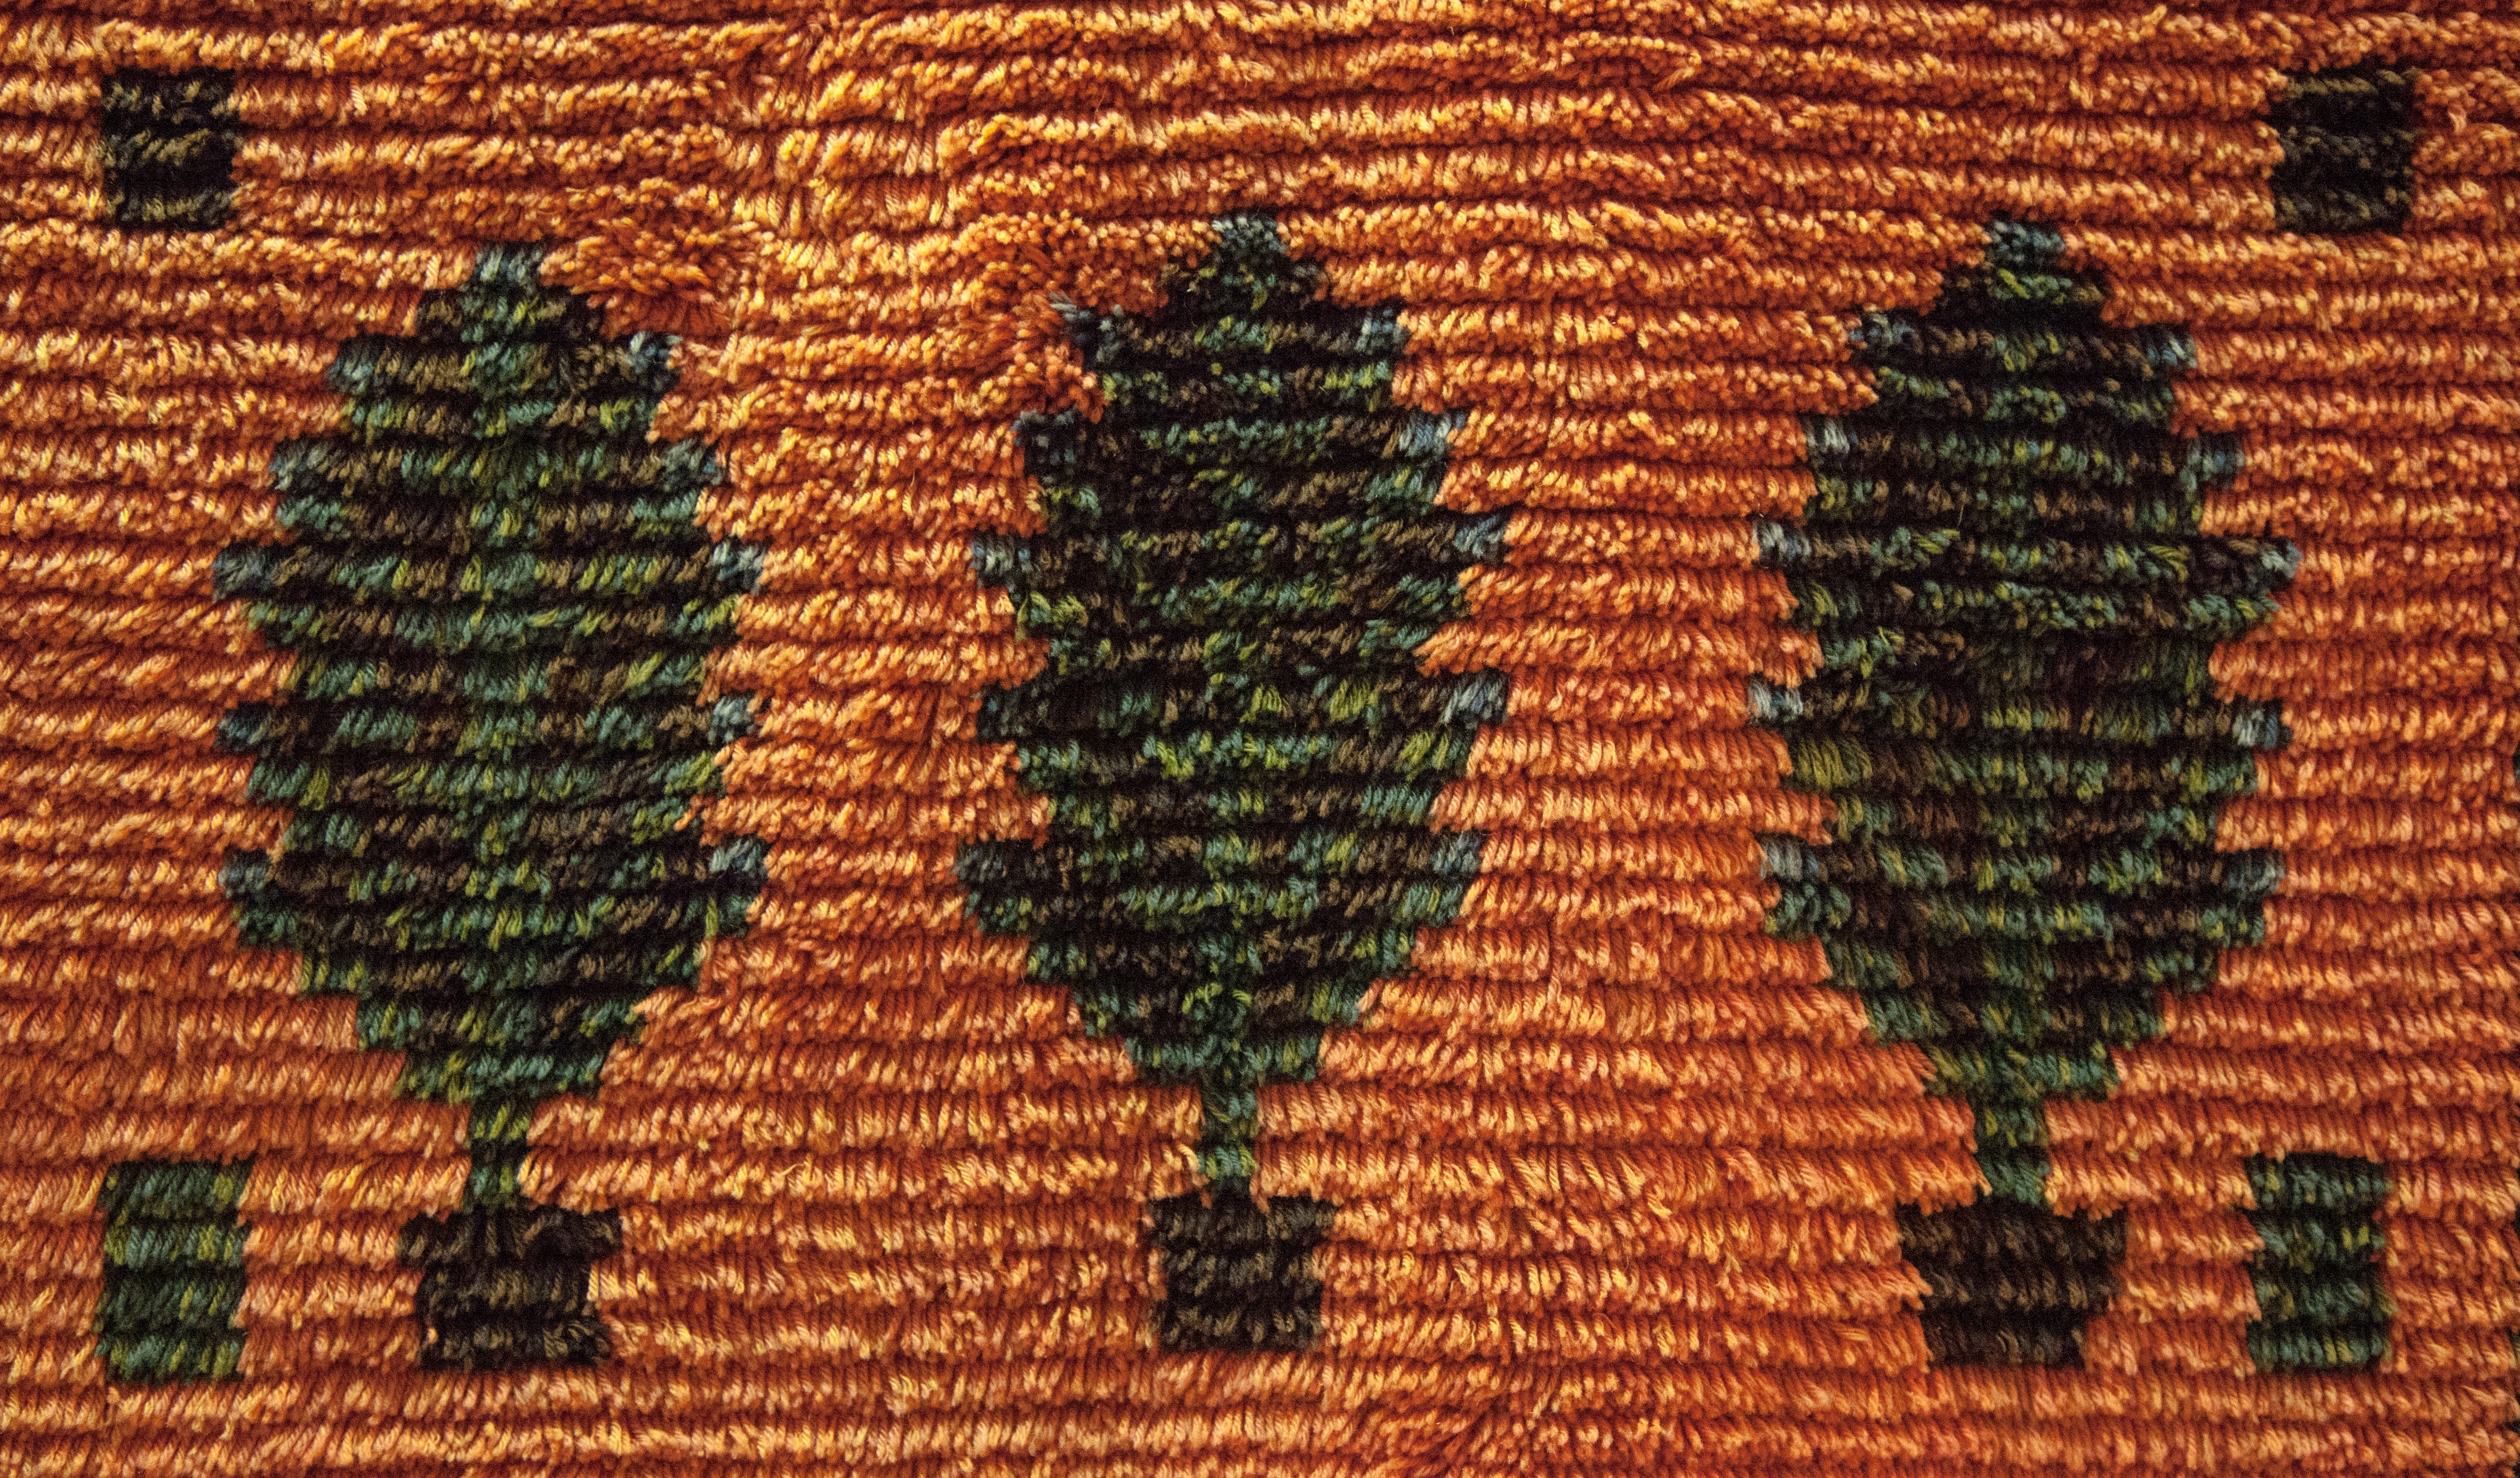
tree, creative, vintage, texture, leaf, decoration, orange, pattern, color, brown, craft, colorful, closeup, yarn, wool, material, ornament, weave, fabric, thread, knitting, textile, art, design, decorative, horizontal, handmade, carpet, detail, tapestry, colored, traditional, handicraft, flooring, needlework, rya, wall rya